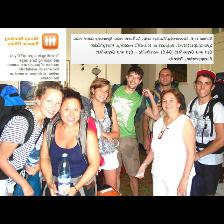
Label: Human